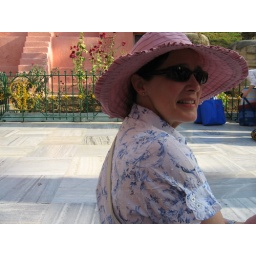
in a floppy pink hat